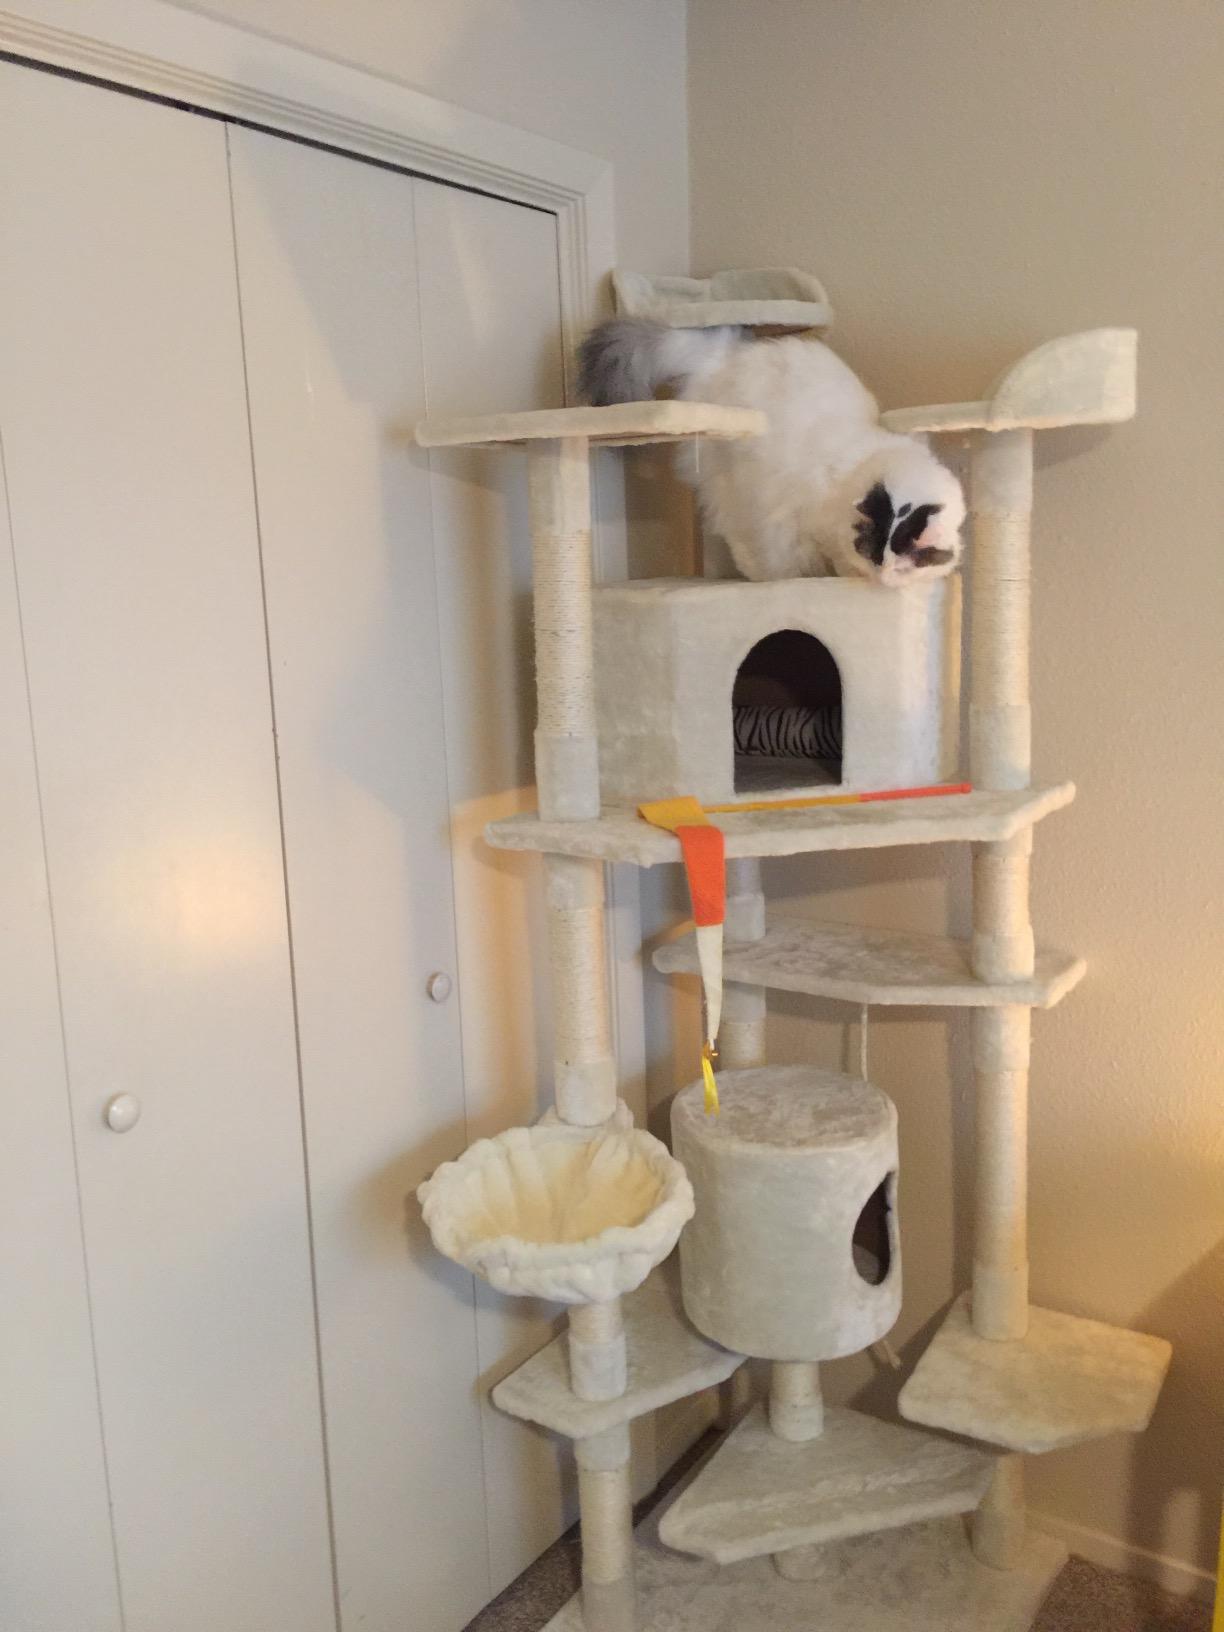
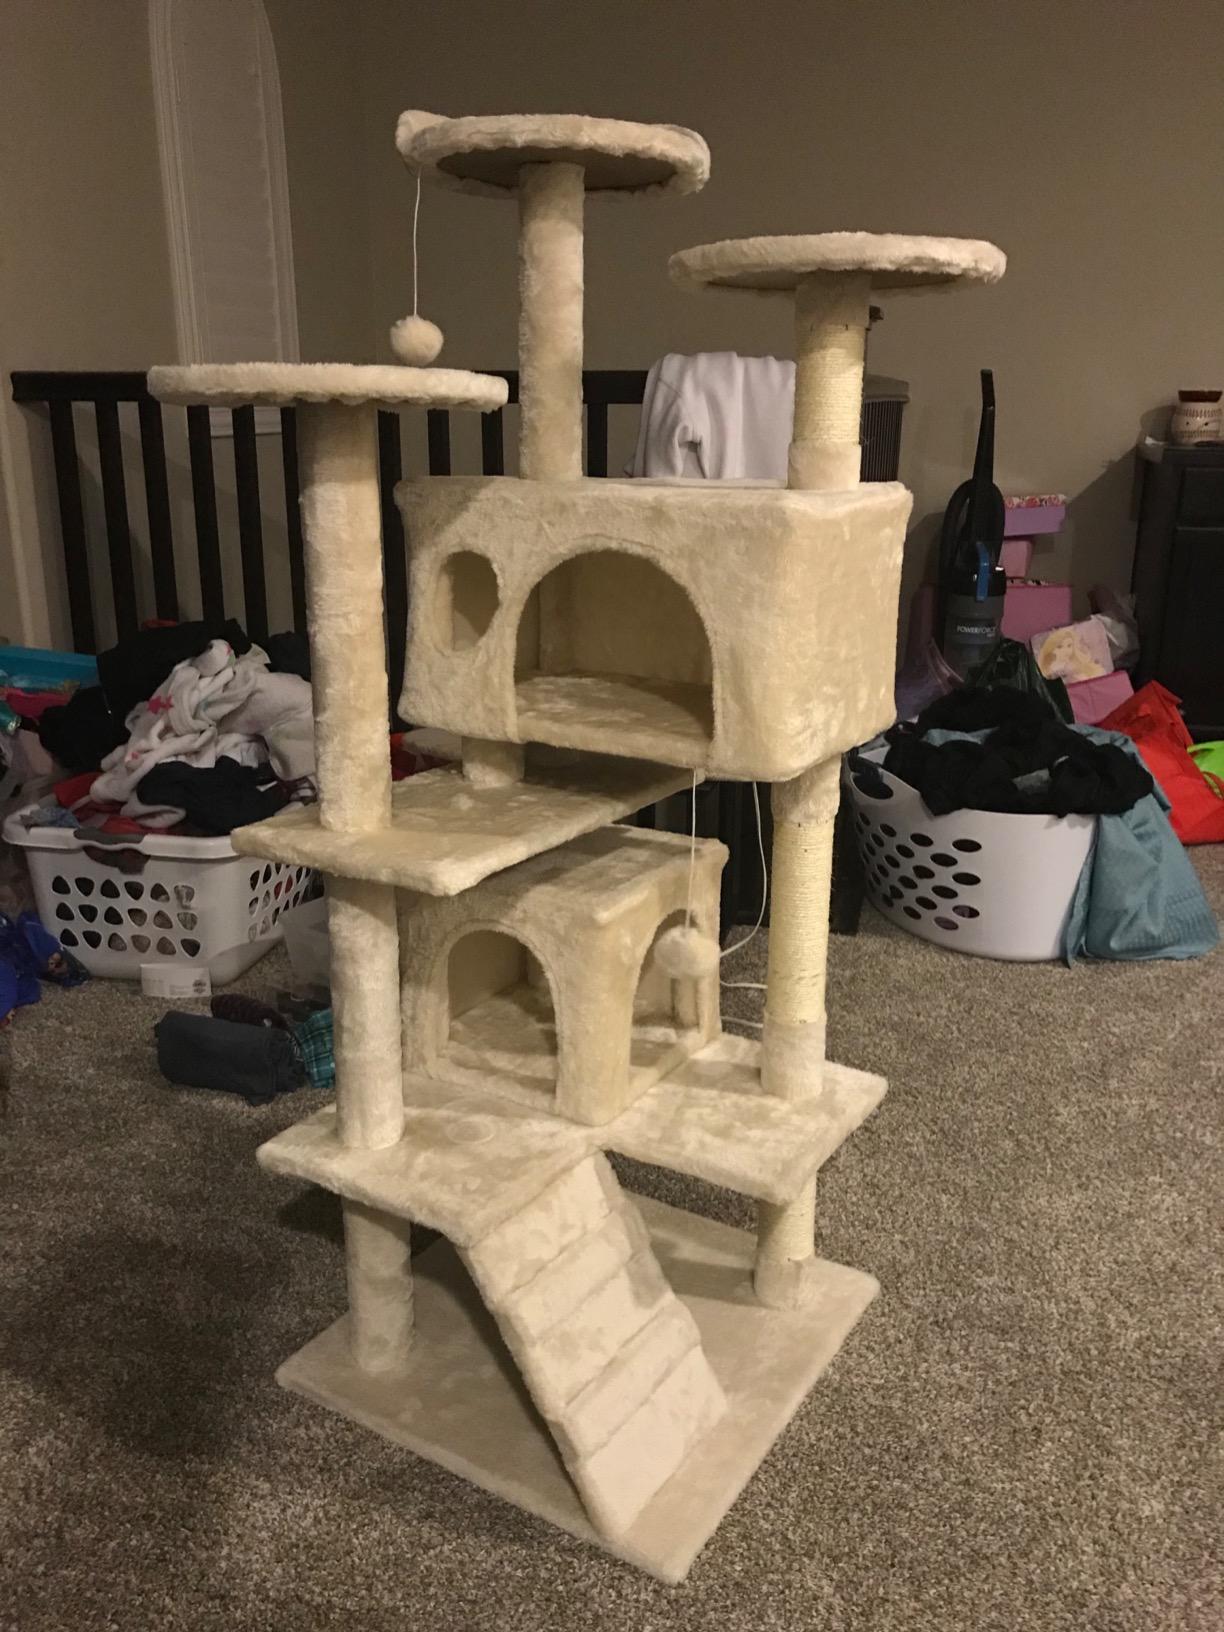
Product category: items_cat tree
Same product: no